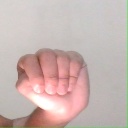
अक्षर: ठ